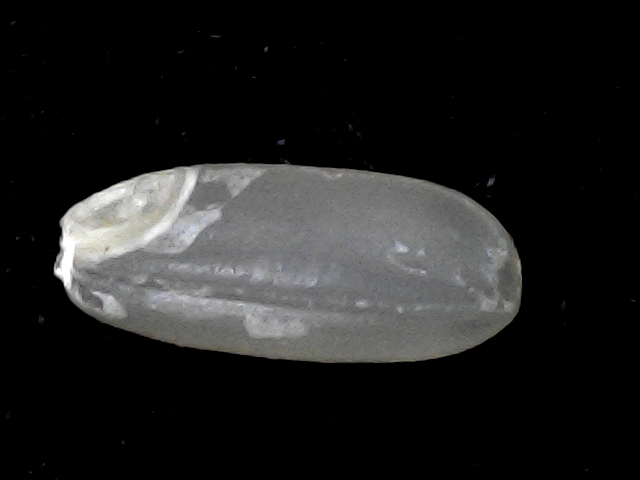
Rice variety: BR22